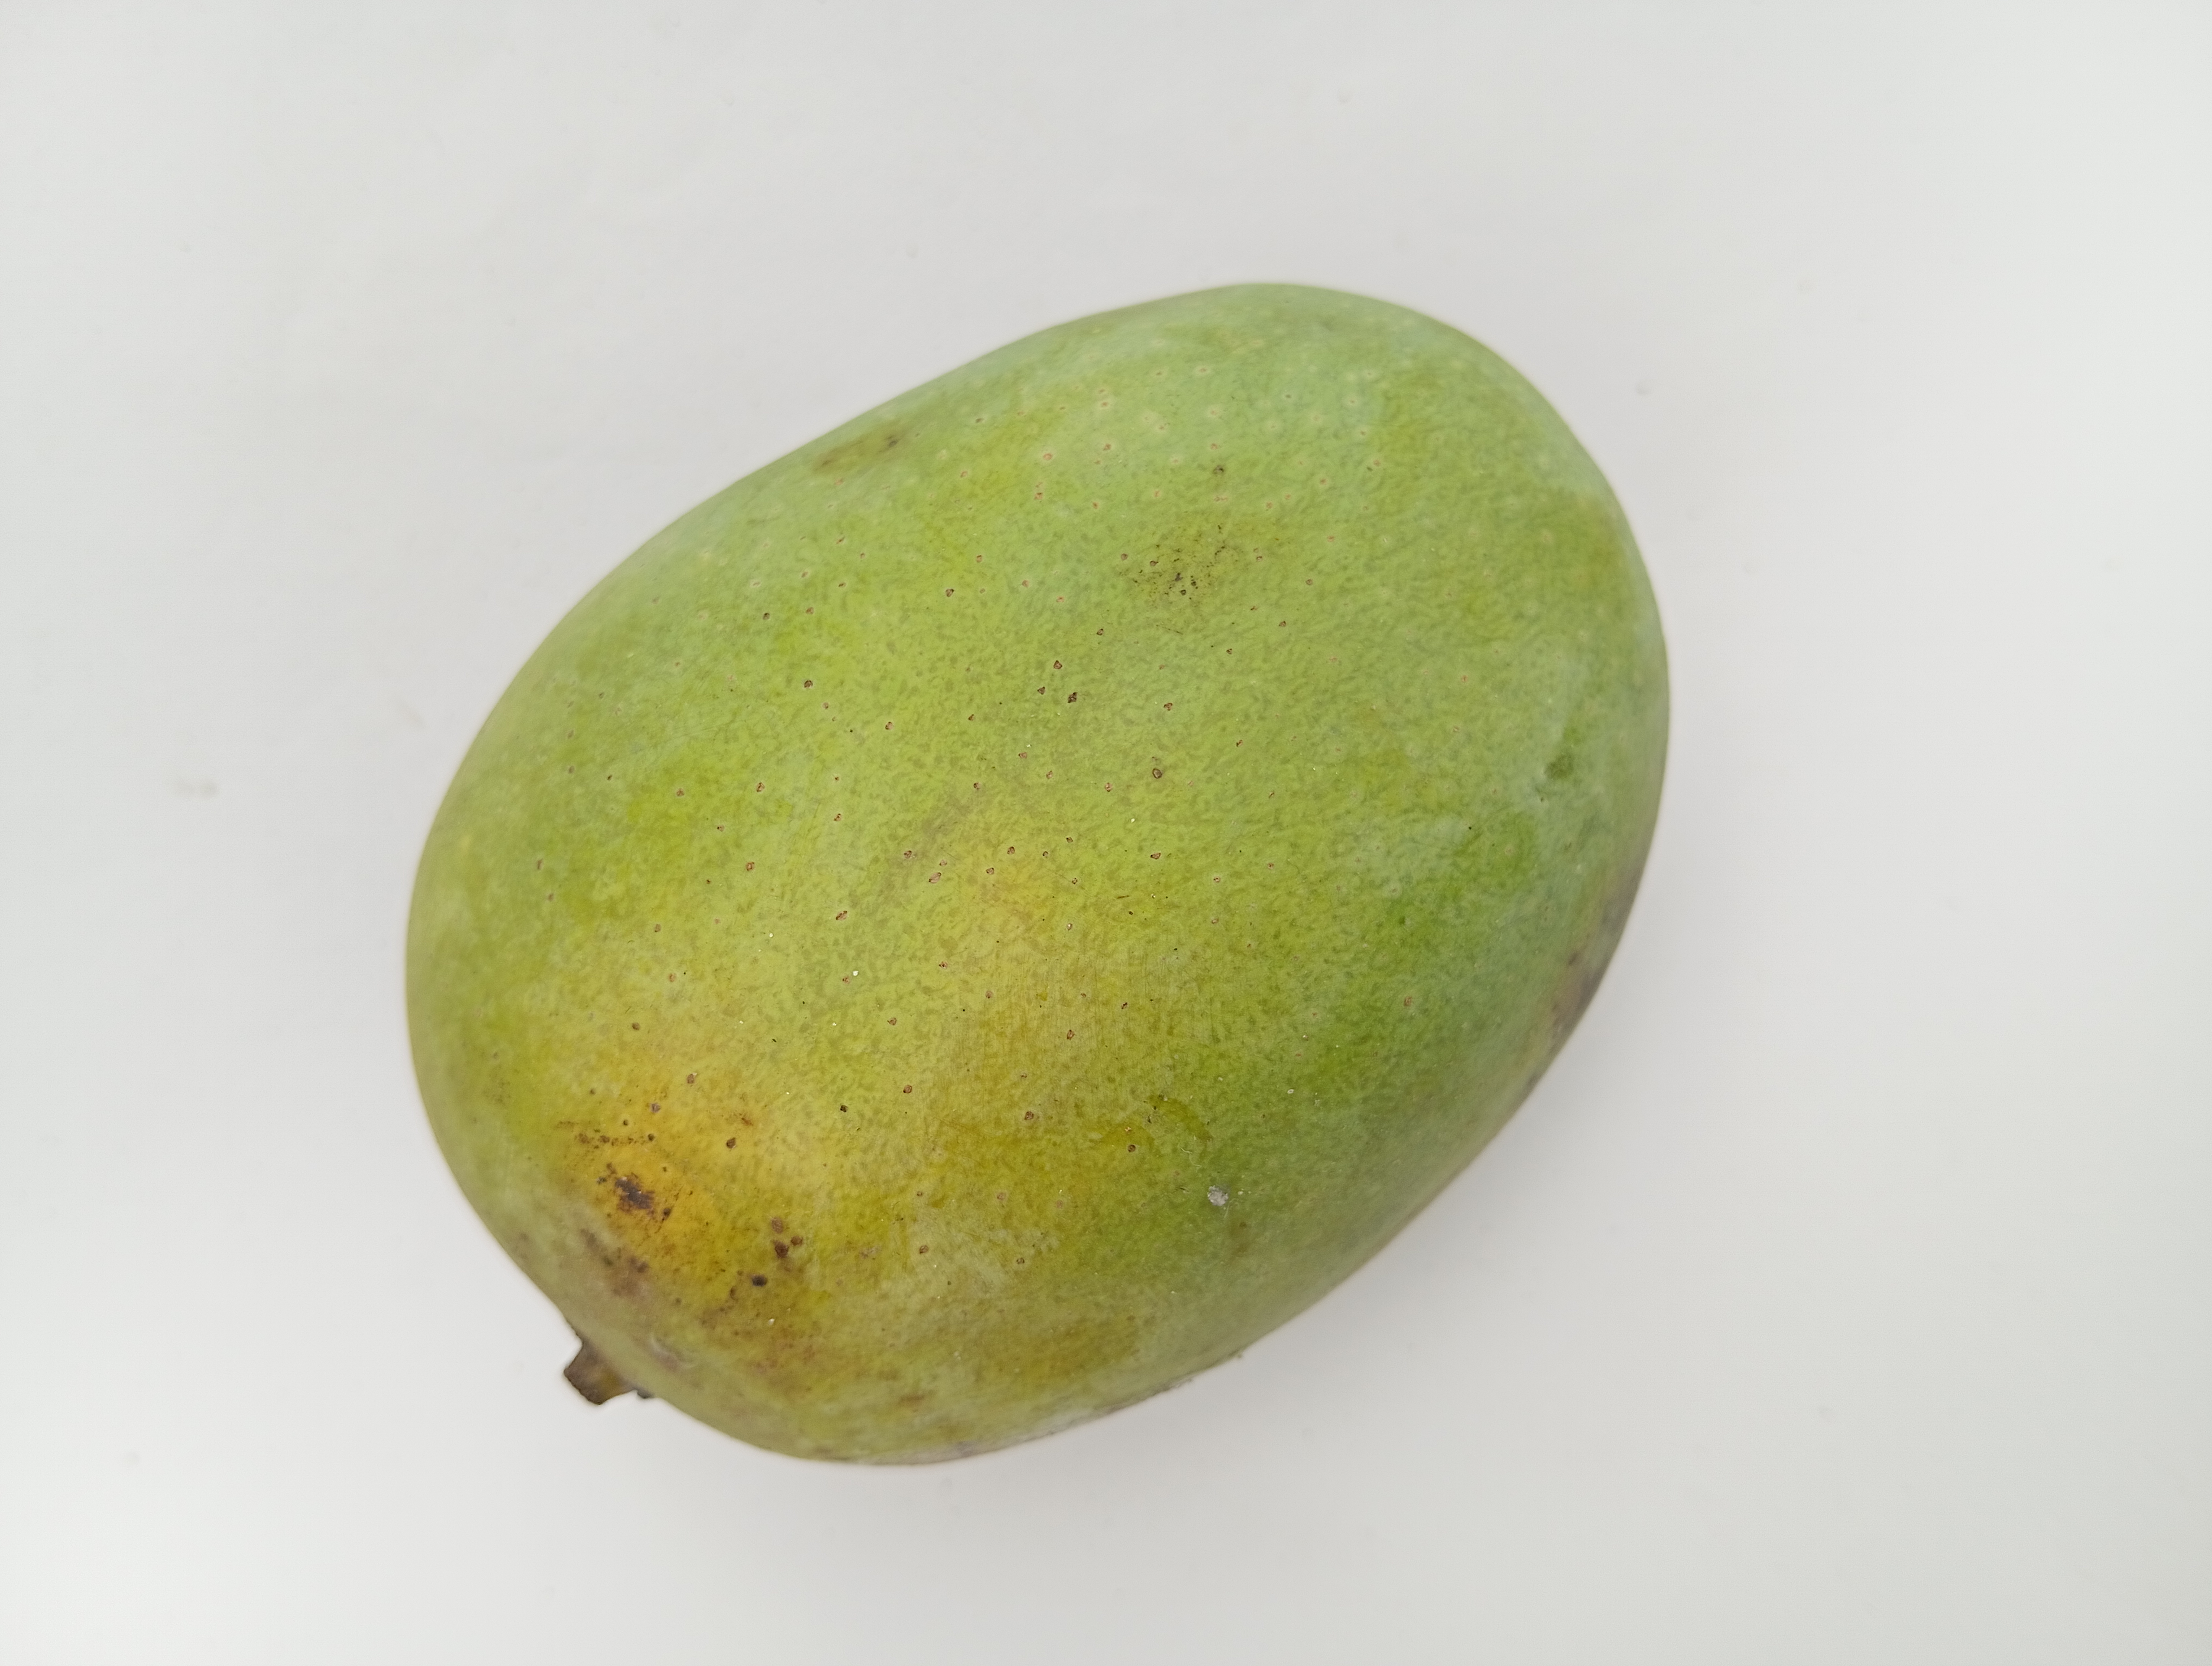
Mango variety: Langra